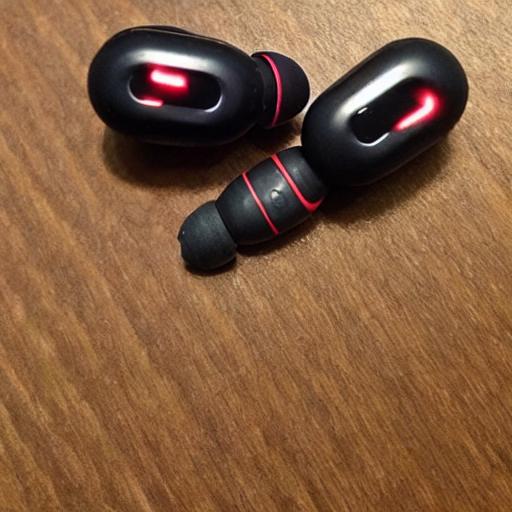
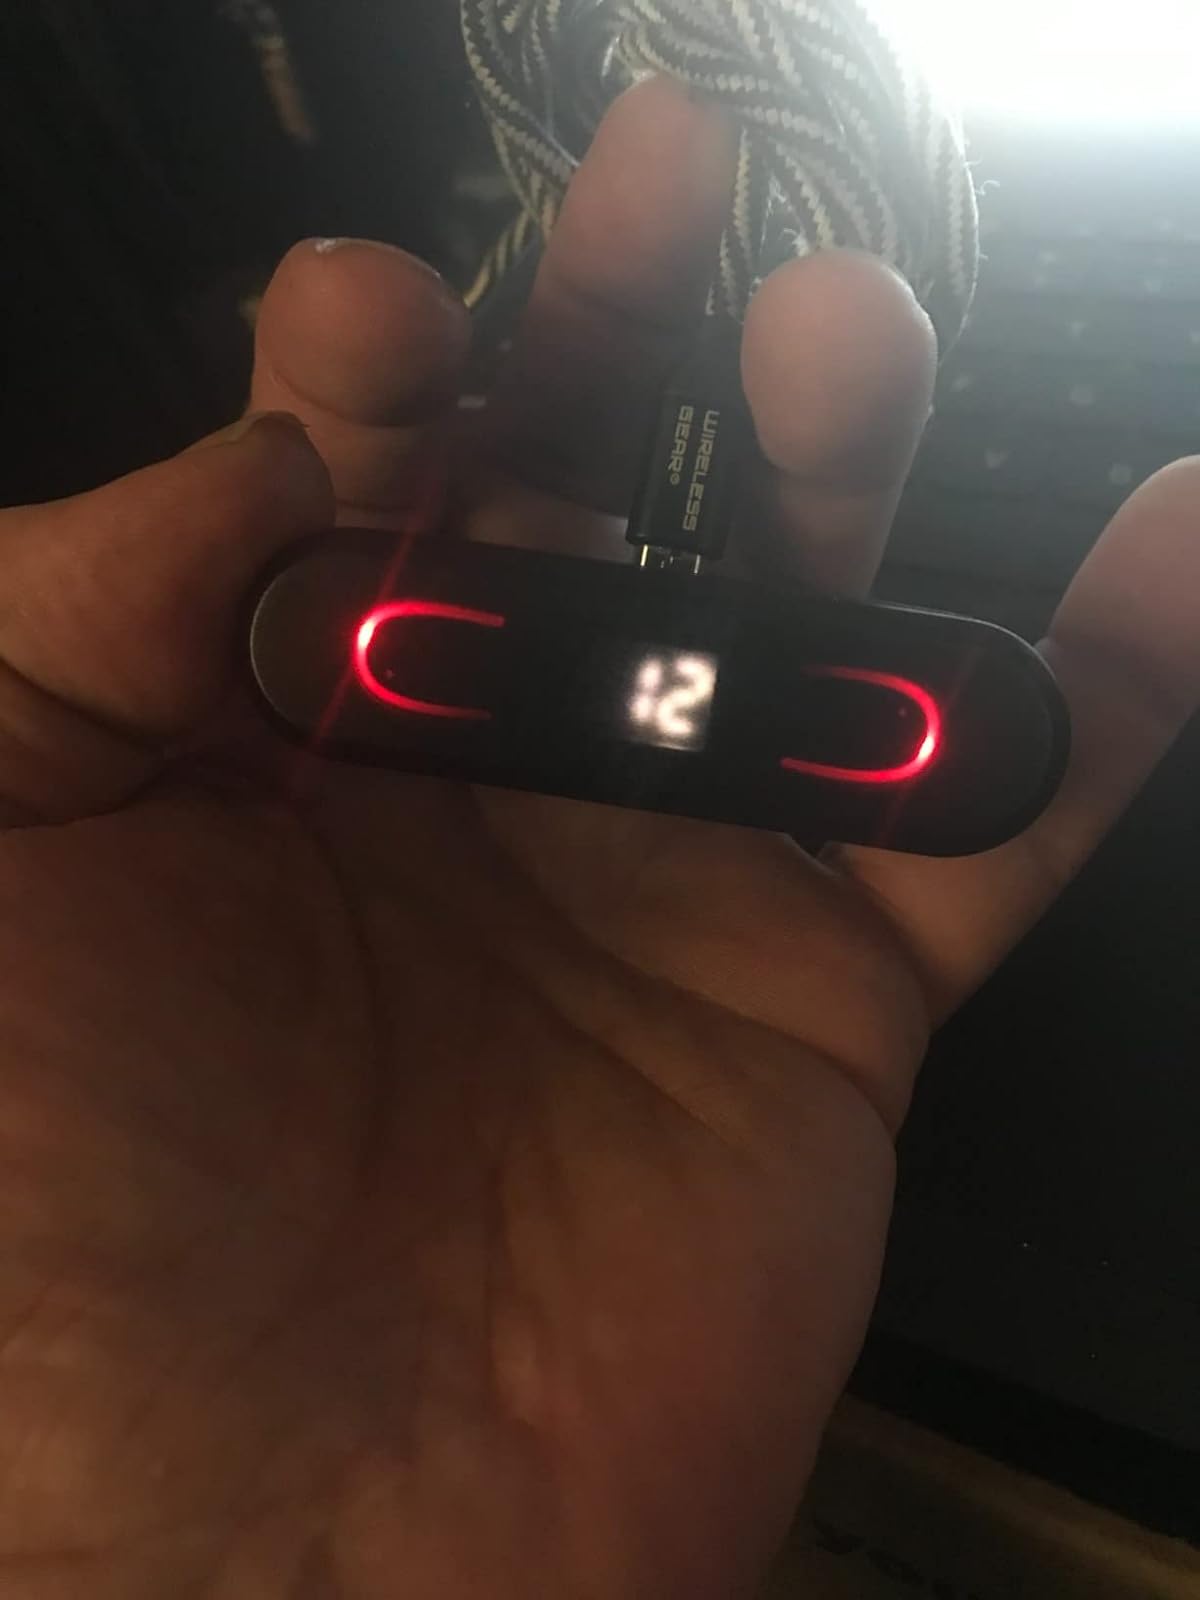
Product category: earbuds
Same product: no